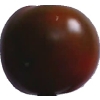
Label: tomato_maroon